Želite li da postanete milioner?

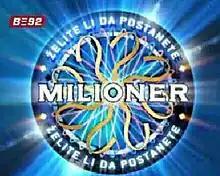
Titles

Želite li da postanete milioner? ("Do you want to become a millionaire?") is a Serbian game show based on the original British format of "Who Wants to Be a Millionaire?". The show is hosted by Ivan Zeljković.